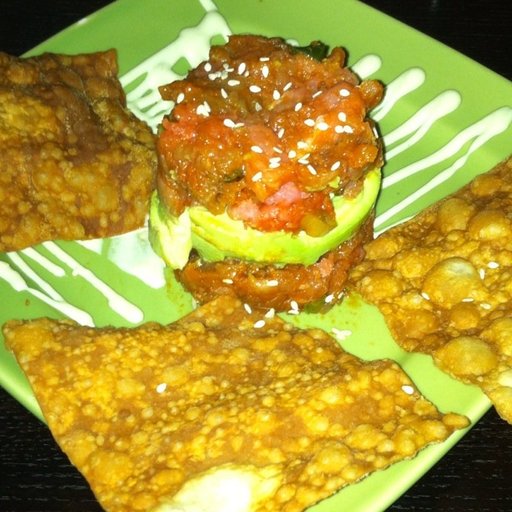
Label: tuna_tartare